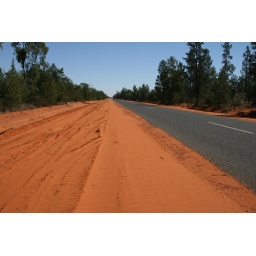
Red dust road beside highway to Cunnamulla Qld.